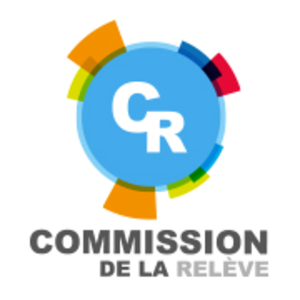
Logo de la Commission Relève de la Coalition Avenir Québec
La Coalition avenir Québec, ou CAQ, est un parti politique au Québec décrit comme de centre droit et fondé par l'homme d'affaires et ancien ministre péquiste François Legault et le lobbyiste Charles Sirois.